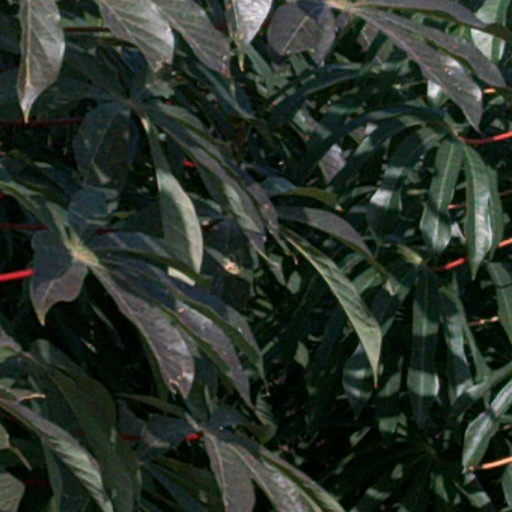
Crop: cassava